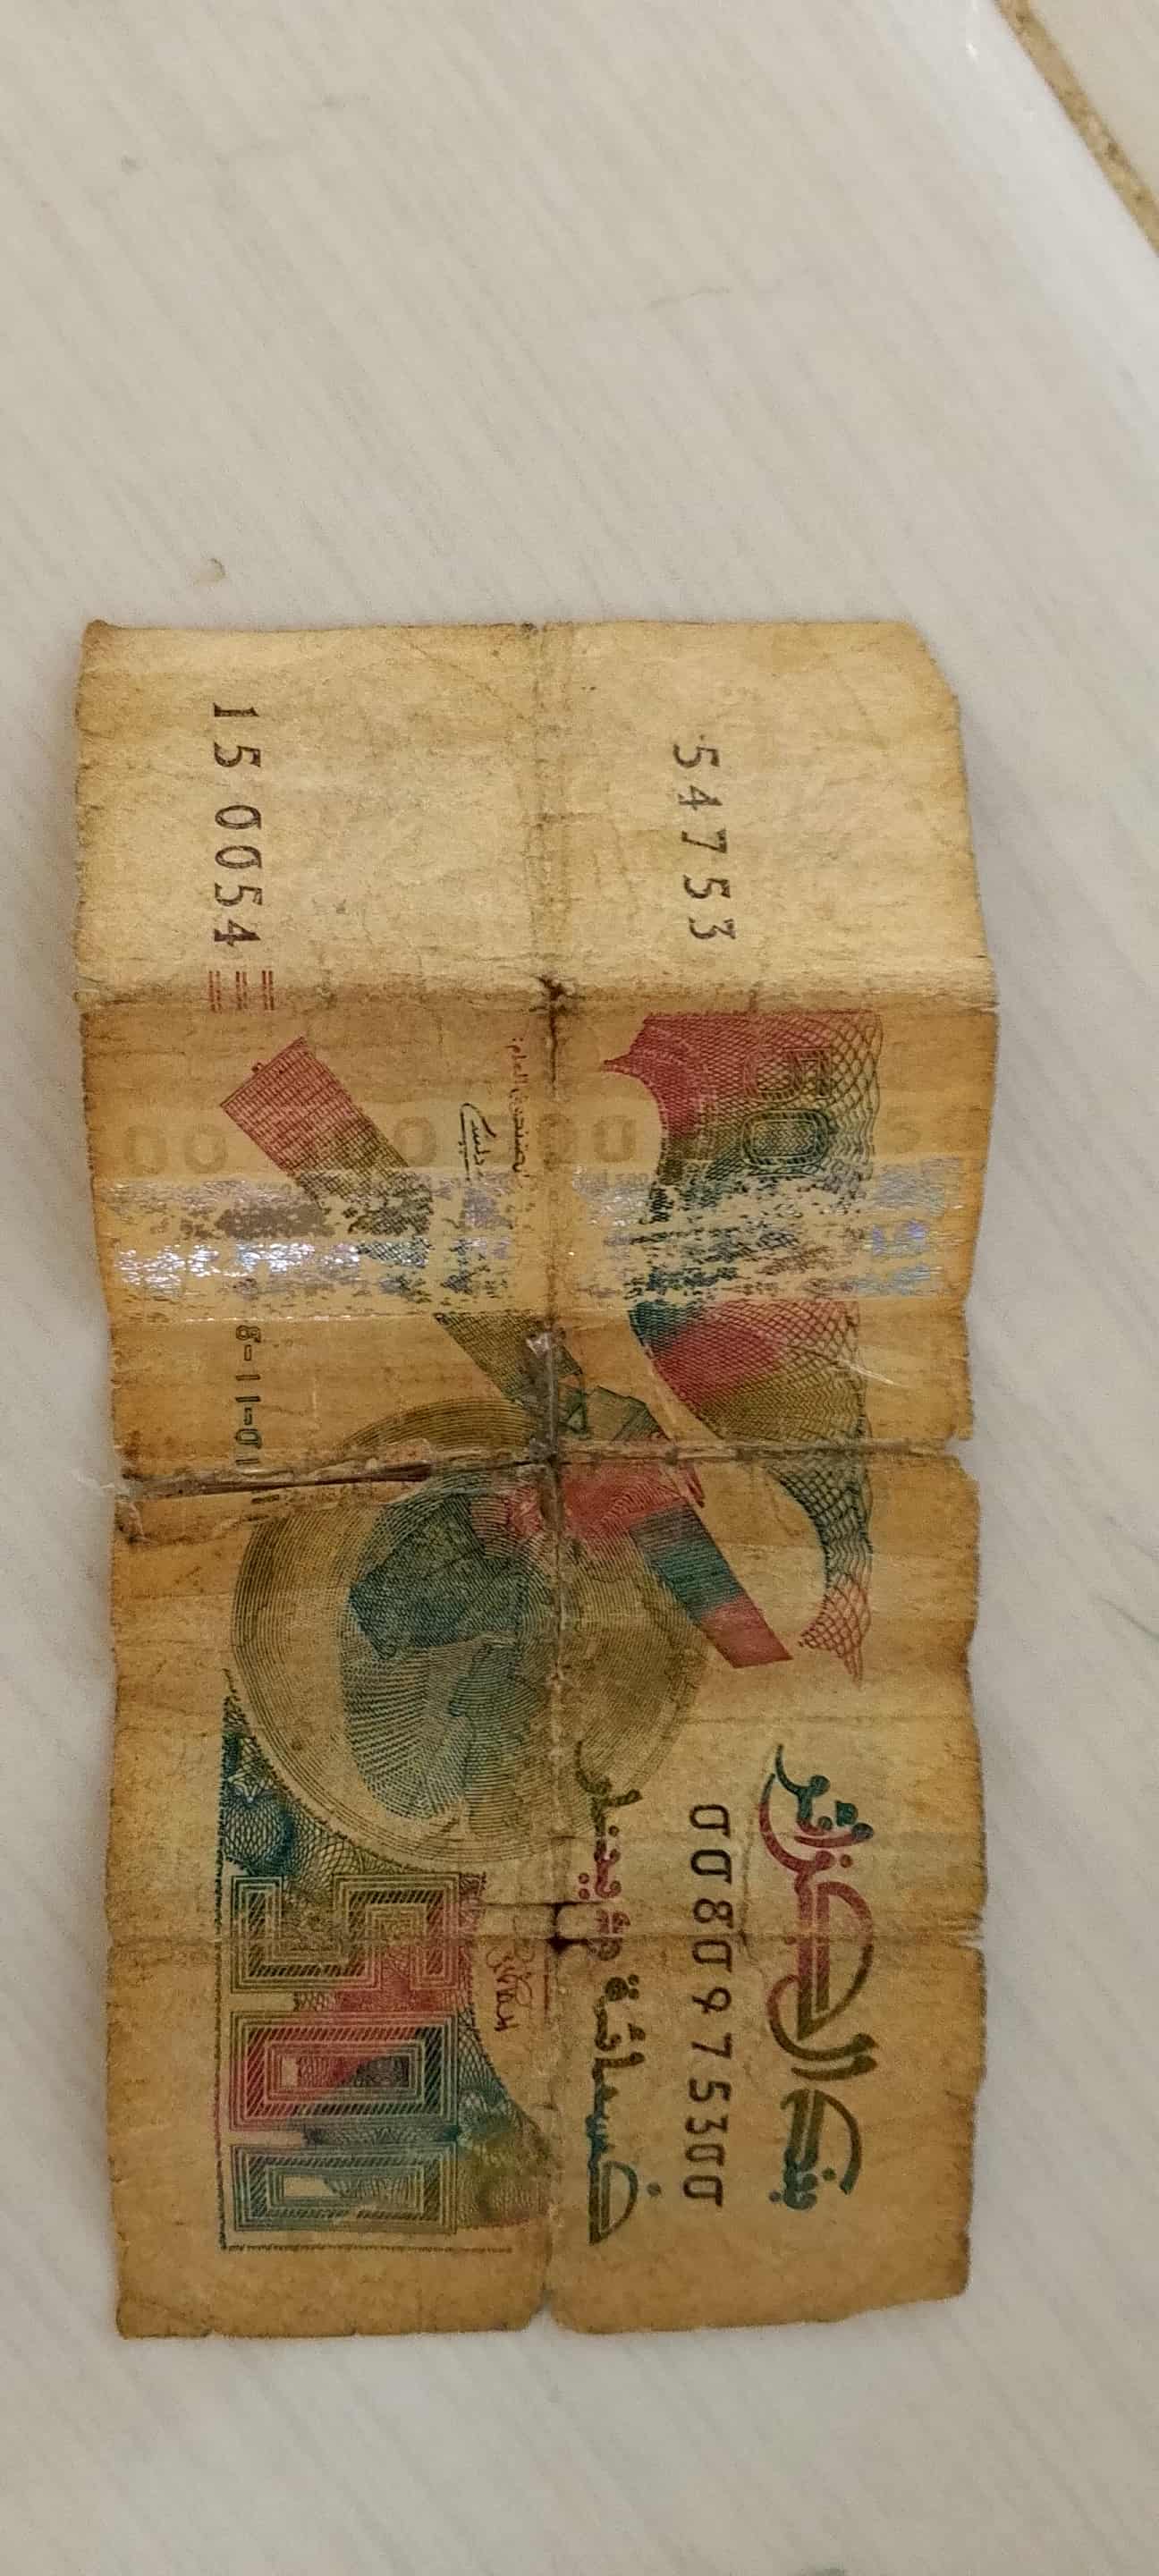
Denomination: 500DZD